Vicki Butler-Henderson

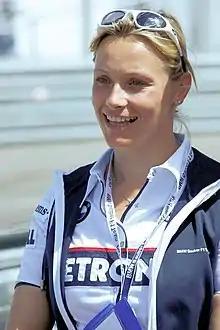
Butler-Henderson in 2008

Victoria Jemma Butler-Henderson (born 16 February 1972) is a British racing driver, former presenter of "Top Gear" and current presenter of "Fifth Gear".